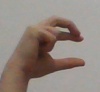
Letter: thal